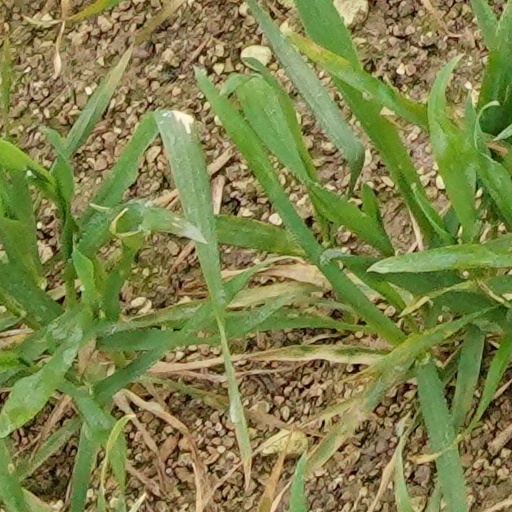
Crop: wheat